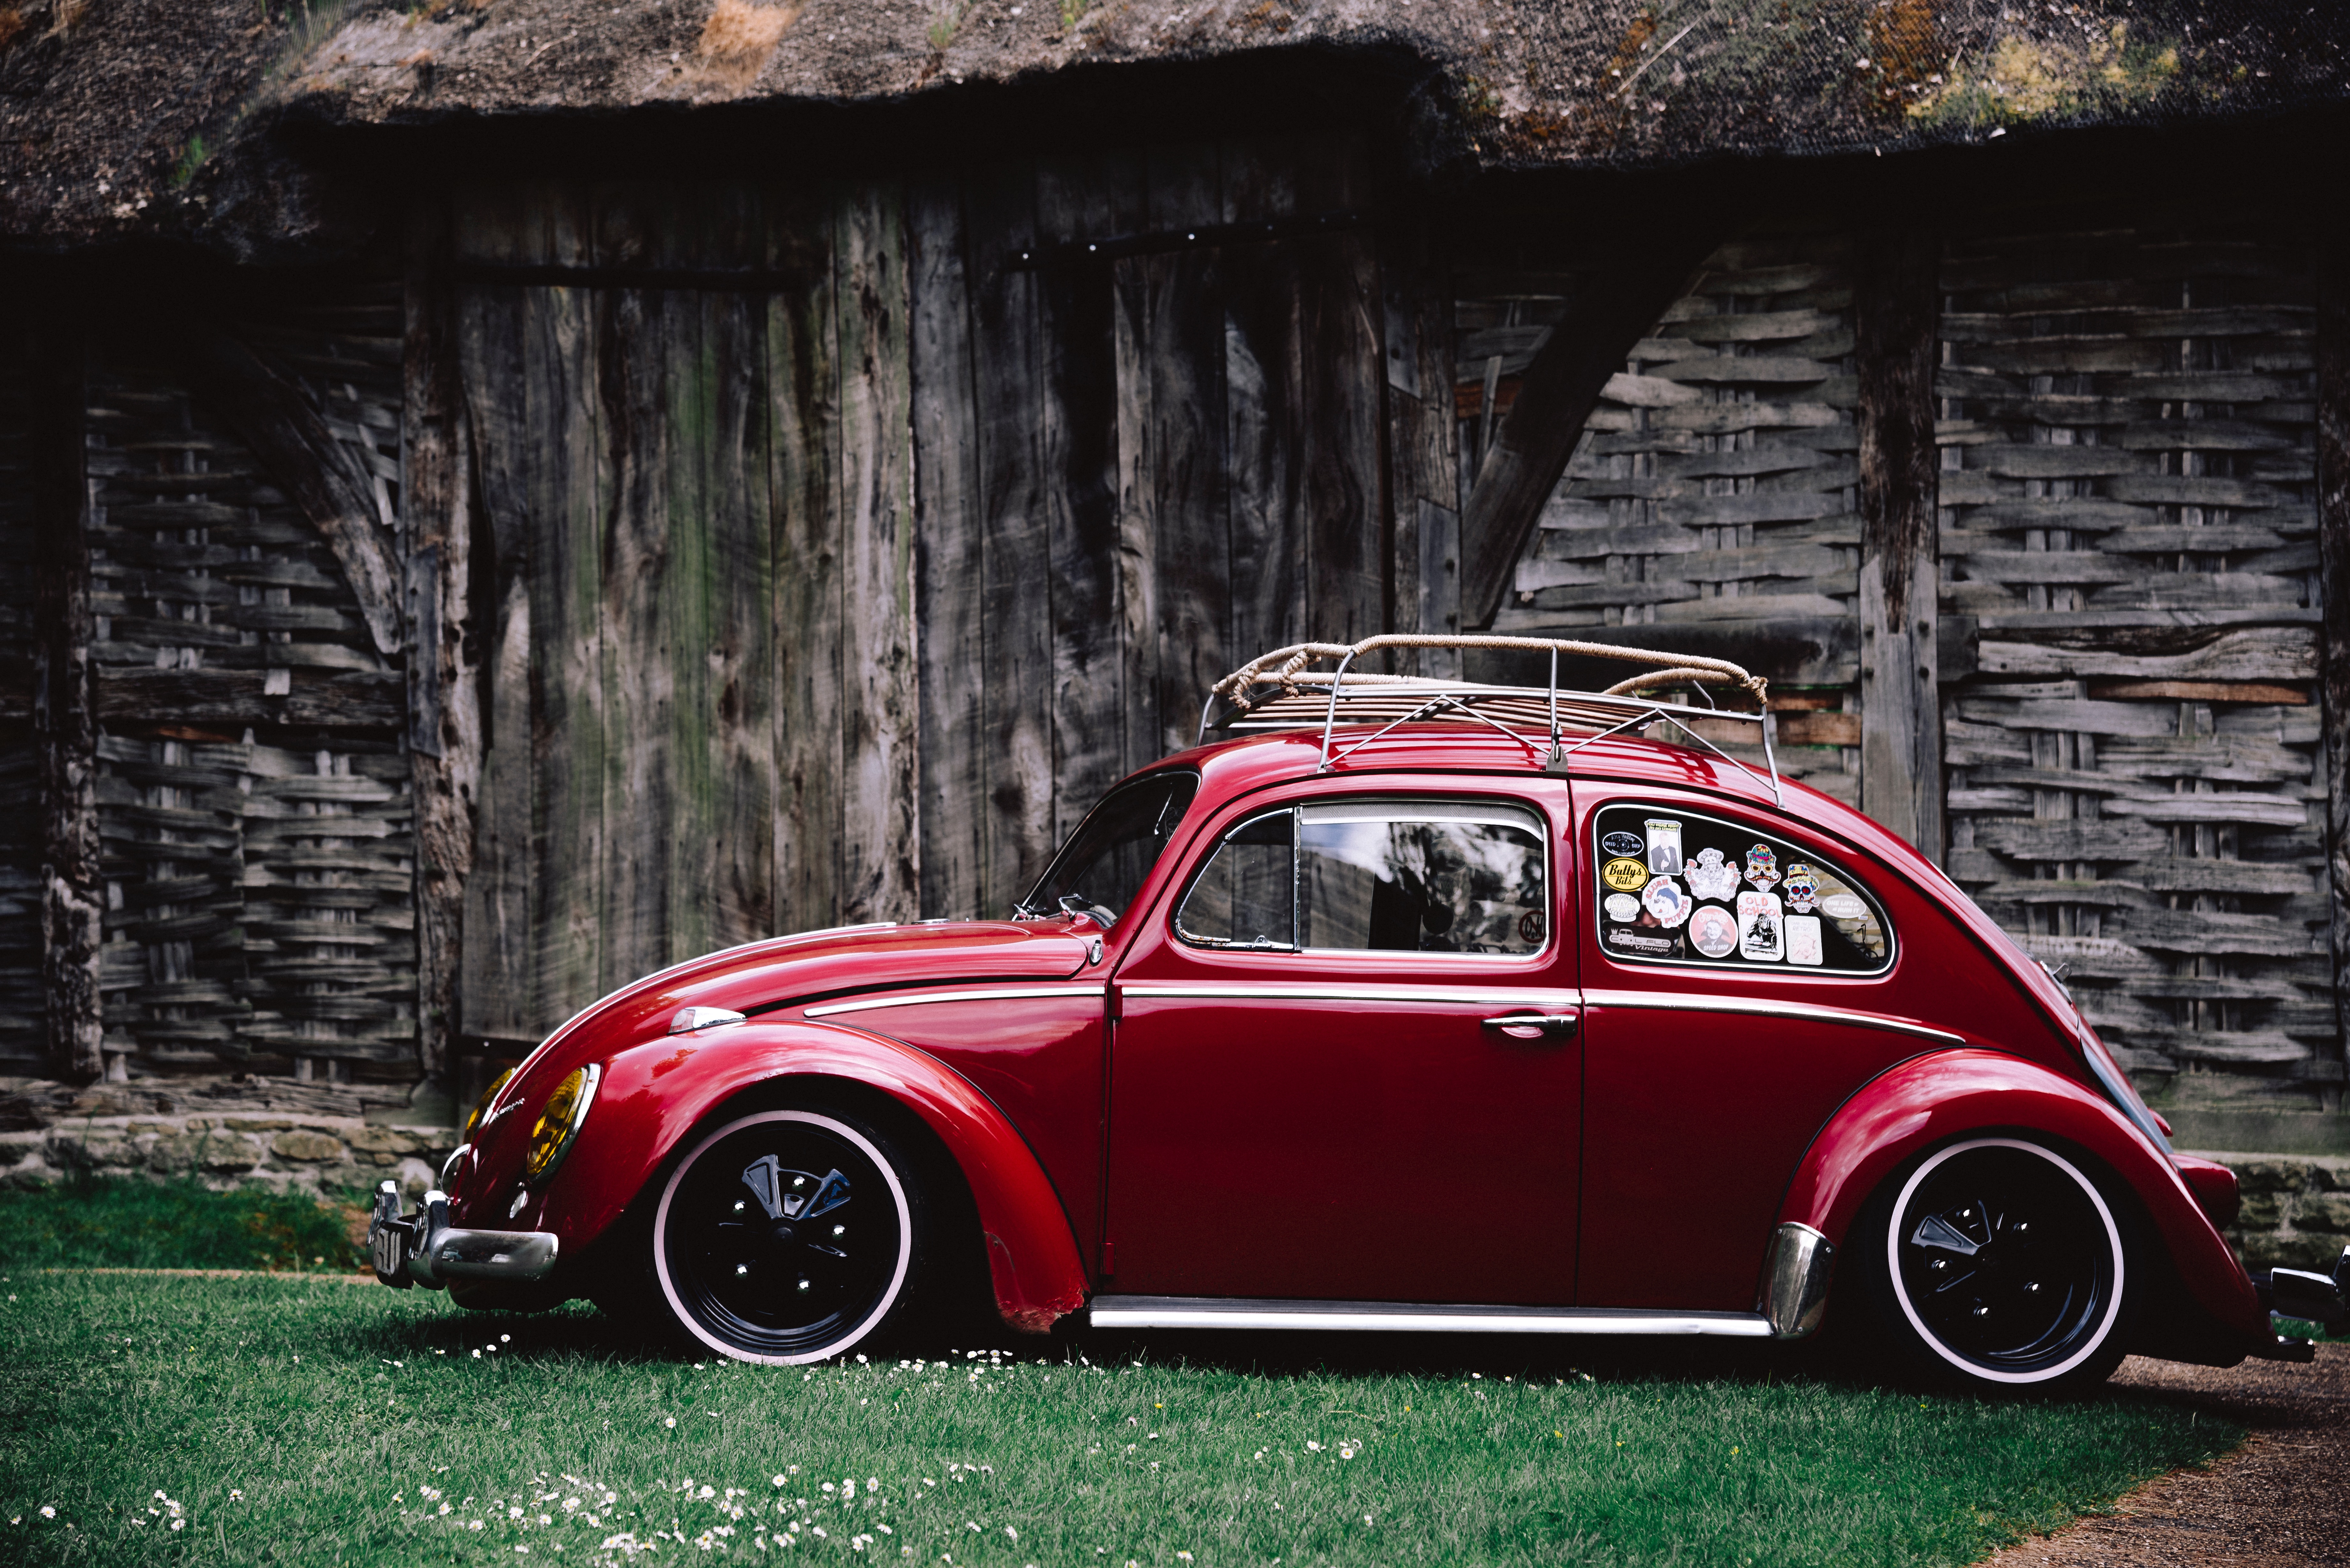
car, wheel, volkswagen, vehicle, antique car, city car, land vehicle, volkswagen beetle, automobile make, automotive exterior, compact car, automotive design, subcompact car